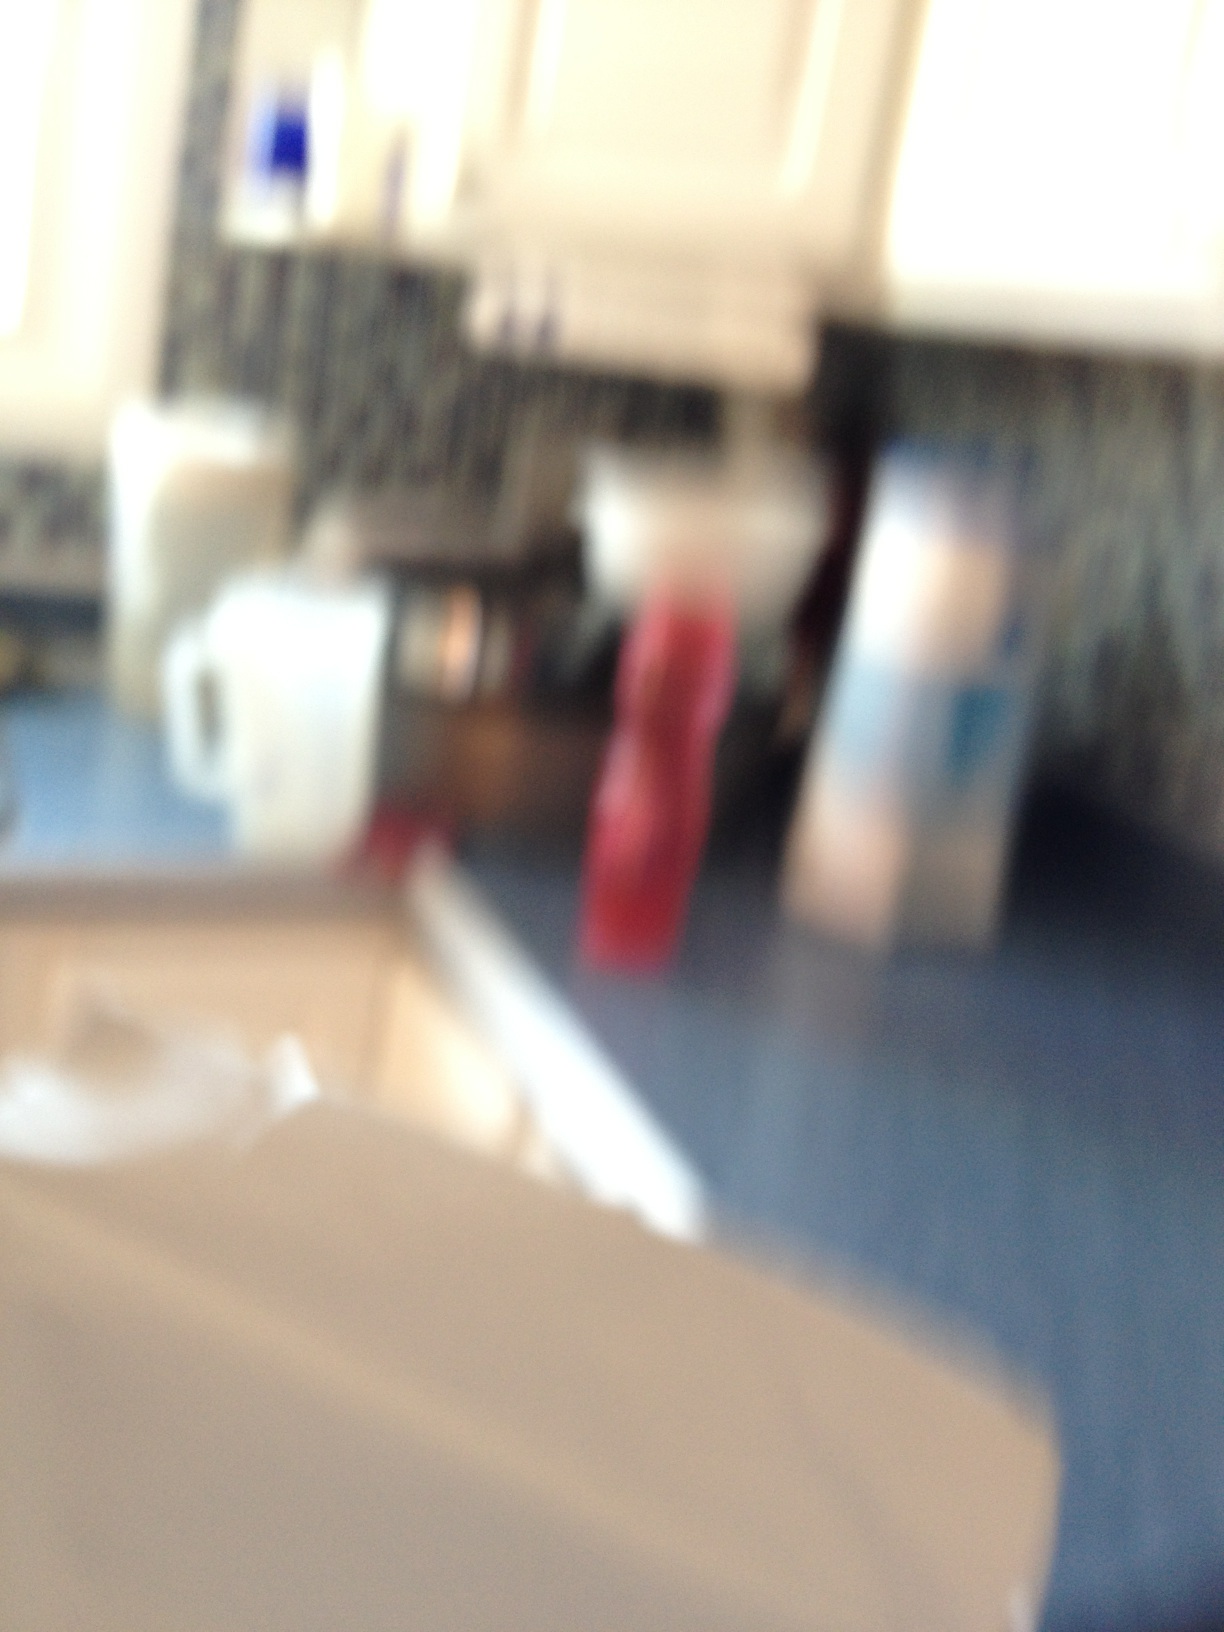Question: What's in this package?
Answer: unanswerable